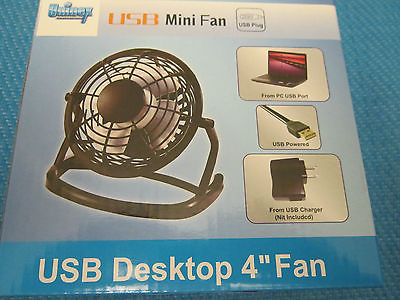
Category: fan